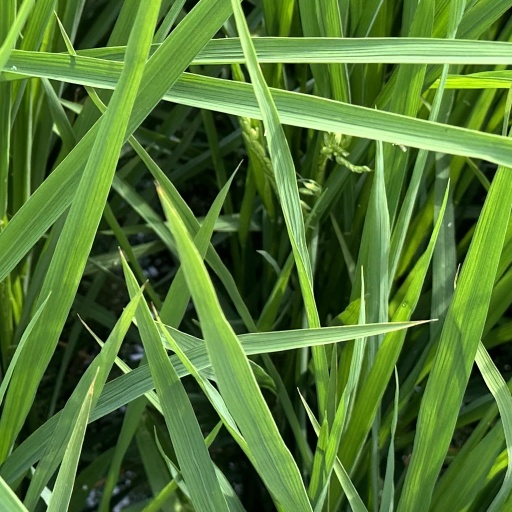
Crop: rice